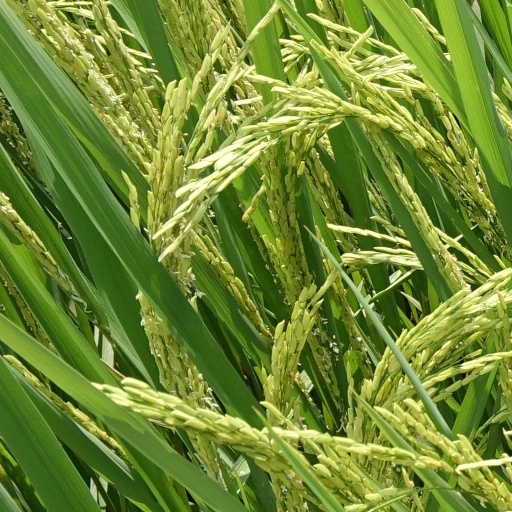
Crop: rice